Samuel Smith Tavern Site

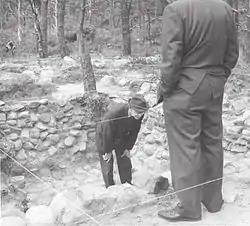
Smith Tavern excavation, c. 1970

The Samuel Smith Tavern Site is a historic archeological site in Wellfleet, Massachusetts, United States. It encompasses the remains of a late 17th-century tavern operated by Samuel Smith, owner of Great Island, which shelters Wellfleet Harbor. The tavern site is located within the Cape Cod National Seashore, and is accessible via the Great Island Trail. The site was excavated in 1969–70, recovering thousands of artifacts, including clay pipes, drinking artifacts, a harpoon, and a chopping block fashioned from whale vertebrae.